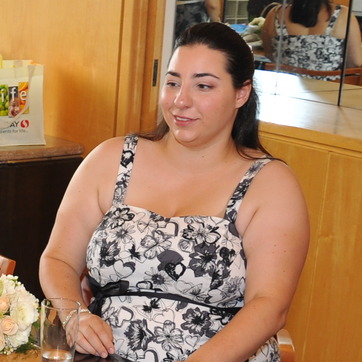
Material: skin